Mike Greene (arts executive)

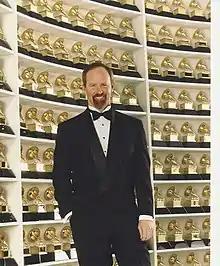
Greene in 2022

Mike Greene, also known as Charles Michael Greene, is an American arts executive who served as head of the National Academy of Recording Arts and Sciences (NARAS) from 1985 to 2002, and the president and CEO of Artist Tribe and myMuse.